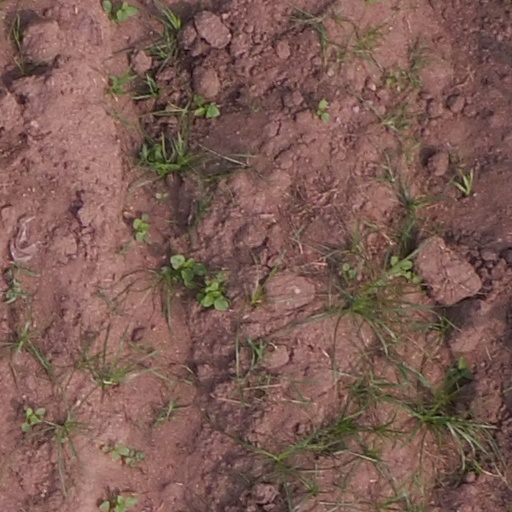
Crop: maize; corn